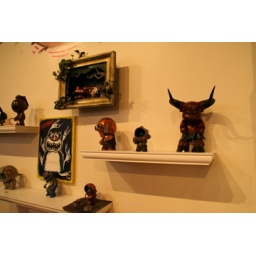
Come by and check it out @ 1AM SF gallery (1000 Howard St cross street 6th).